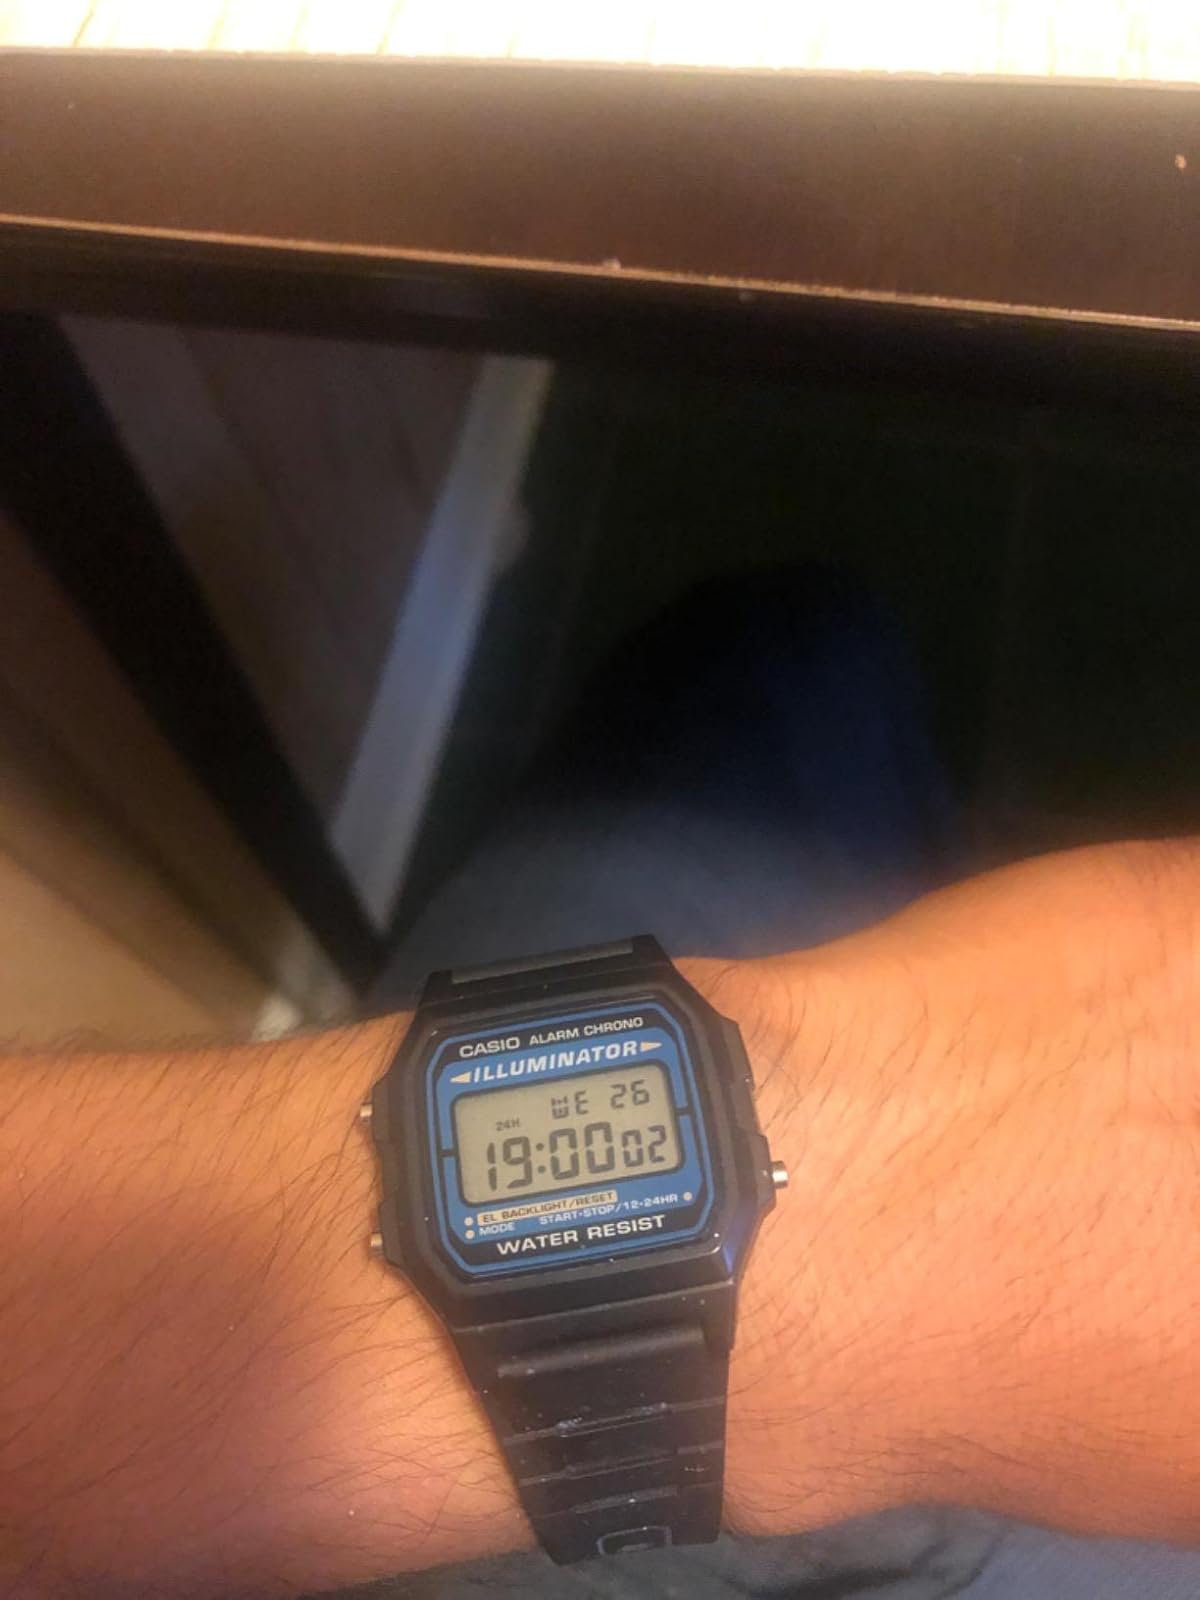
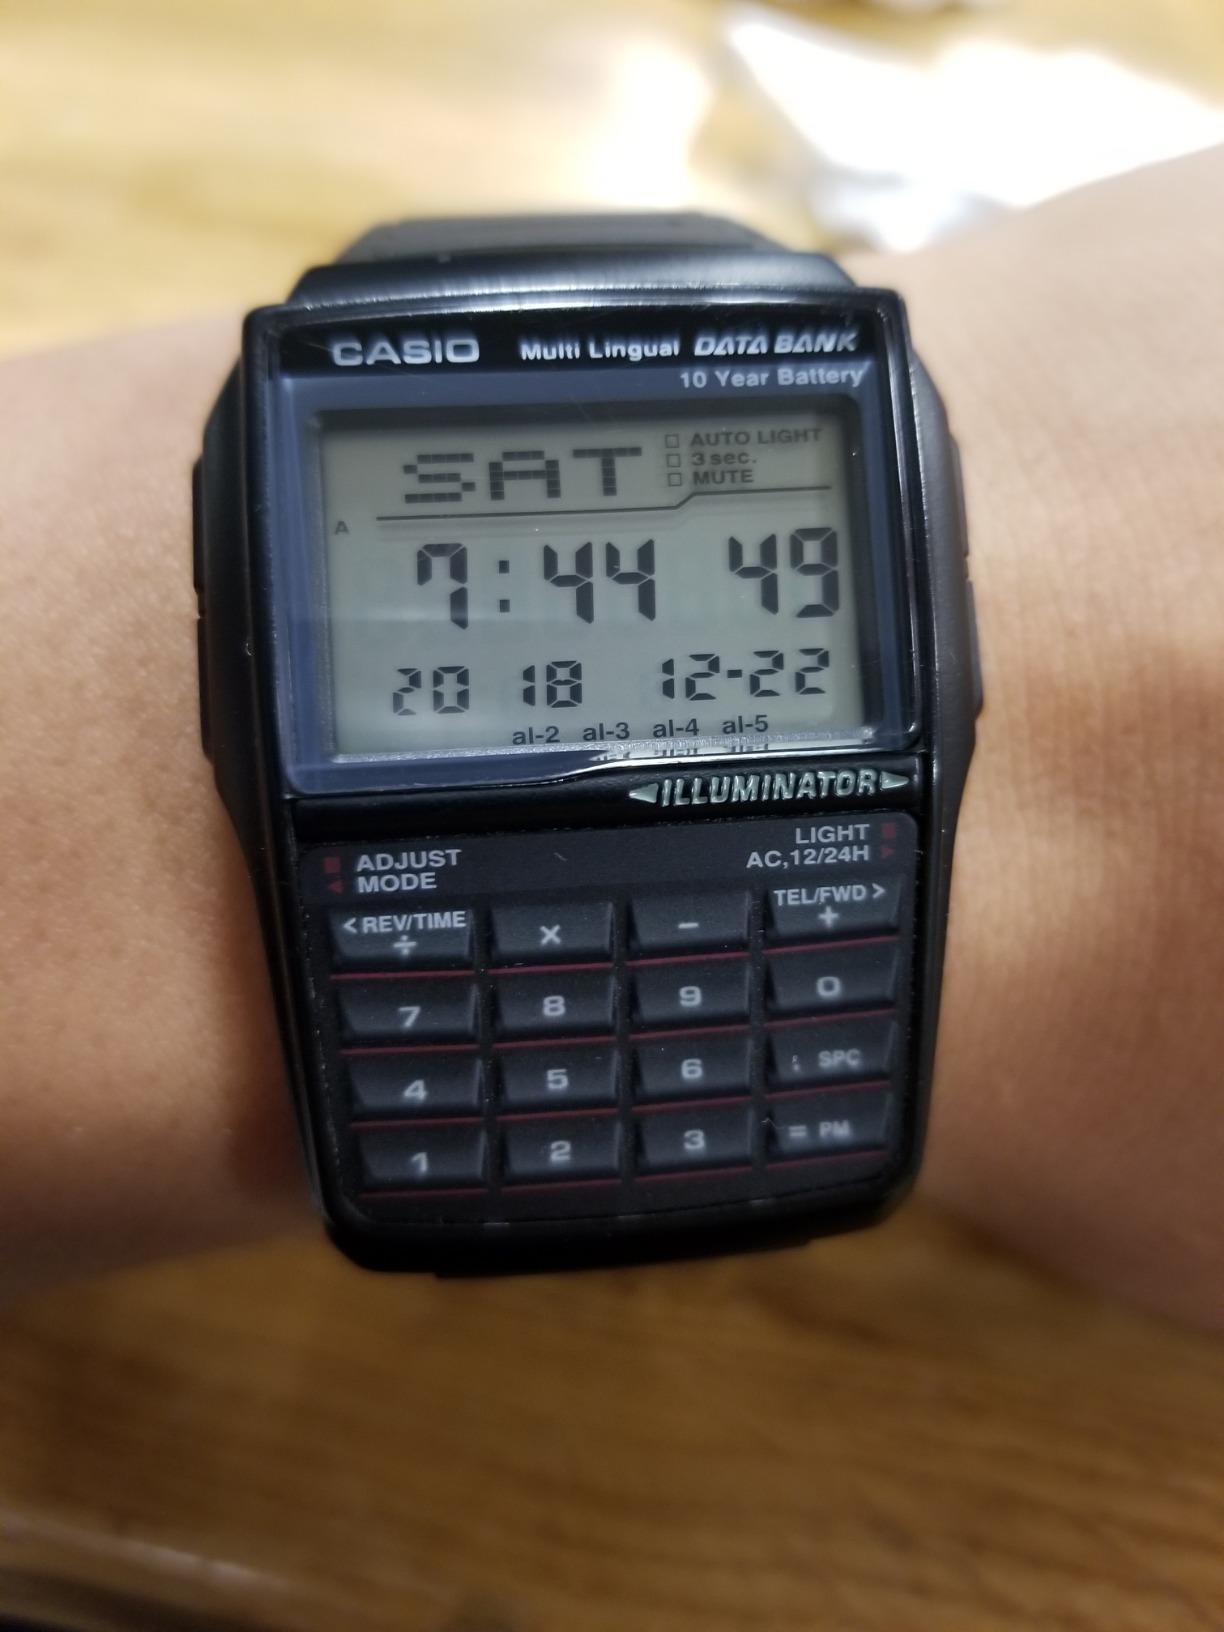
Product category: accessories_watch
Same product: no